Chouannerie

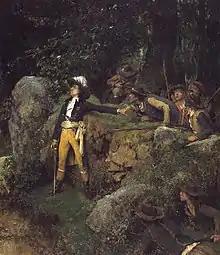

This Chouannerie uprising was featured in the novel "Les Chouans" by Honoré de Balzac, "Ninety-Three" by Victor Hugo, and "The Man in Grey", a collection of short stories about the Chouans by Baroness Orczy. The uprising is also the central action of the novel "The Marquis of Carabas" by Rafael Sabatini. It was also depicted in paintings and popular imagery.